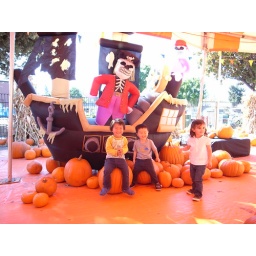
They enjoyed a lot in a jumping house at a patch in Sunnyvale.